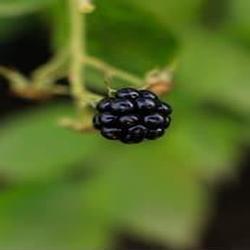
Label: Blackberry